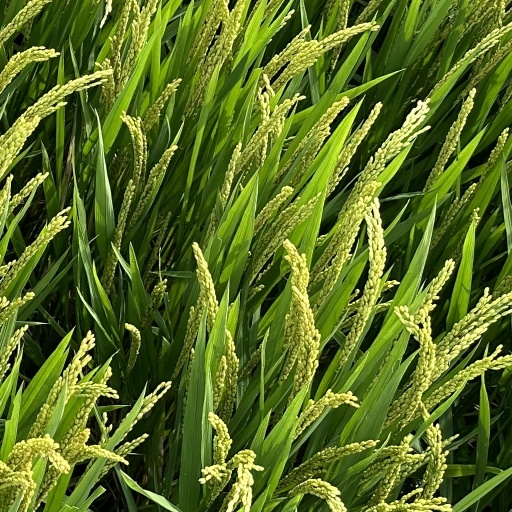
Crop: rice